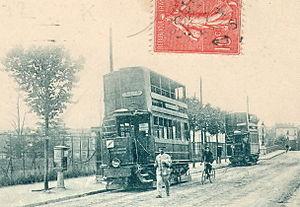
Le tramway, plus couramment le tram, est une forme de transport en commun urbain ou interurbain à roues en acier circulant sur des voies ferrées équipées de rails plats, et qui est soit implanté en site propre, soit encastré à l'aide de rails à gorge dans la voirie routière.
La Compagnie des tramways de Paris et du département de la Seine a été créée en 1887, pour exploiter les lignes situées au nord de Paris, dans l'ancien arrondissement de Saint-Denis du département de la Seine.